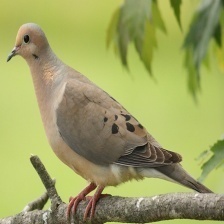
Species: MOURNING DOVE
Scientific name: ZENAIDA MACROURA